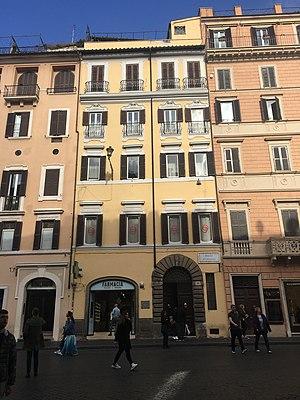
La maison musée de Giorgio De Chirico est située au 31 place d'Espagne à Rome, en Italie. Il s'agit d'un musée consacré à l’œuvre de Giorgio De Chirico et créé par son épouse. Il se trouve dans le Palazzetto del Borgognoni qui date du XVIᵉ siècle. Le bâtiment est acquis par Giorgio de Chirico en 1948. Il est laissé en l'état par sa veuve et ouvert en tant que musée en 1998. Il ne se visite que sur rendez-vous.